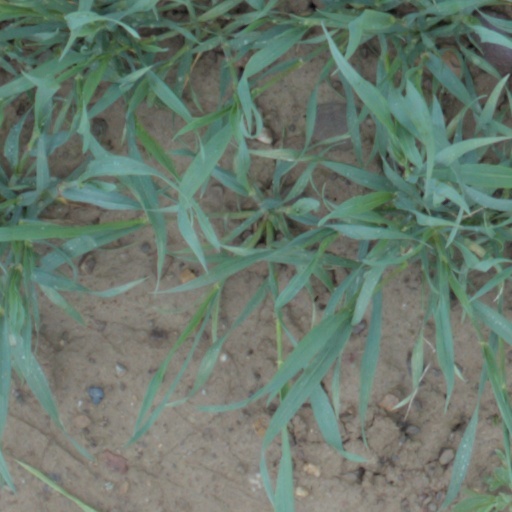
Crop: wheat